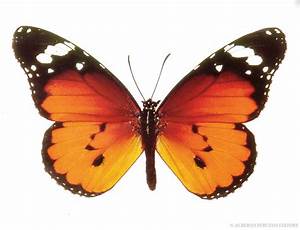
Label: farfalla